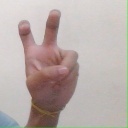
अक्षर: ई